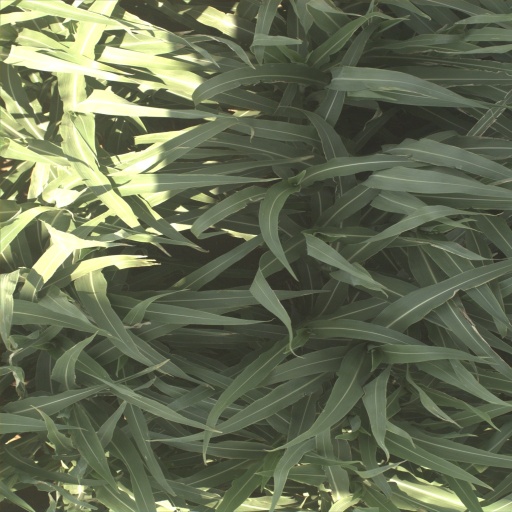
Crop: sorghum